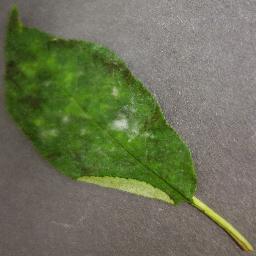
Label: Cherry___Powdery_mildew